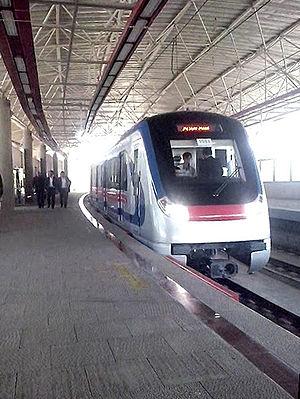
Le métro de Tabriz est un réseau de métro desservant la ville de Tabriz une des principales agglomérations d'Iran située au nord-ouest du pays, à 500 kilomètres de Téhéran et peuplée d'environ 2 millions d'habitants. Le réseau, qui doit comporter quatre lignes, est constitué en 2017 d'une ligne unique longue de 6,5 kilomètres en partie aérienne et en partie souterraine, comportant 6 stations. Cette ligne est devenue opérationnelle en aout 2015.